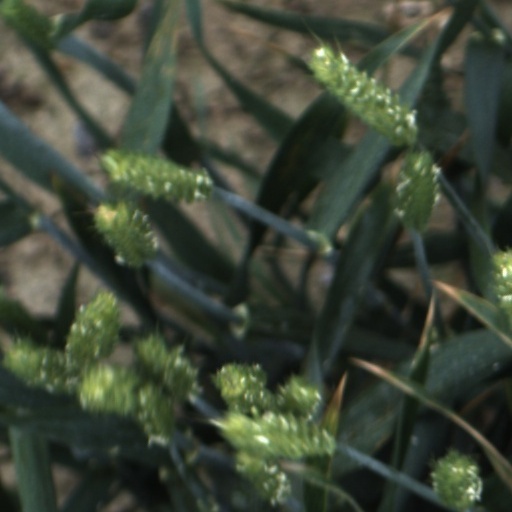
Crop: wheat